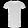
Label: T - shirt / top